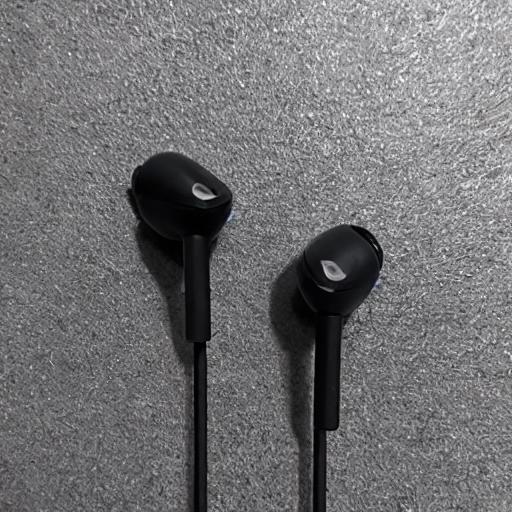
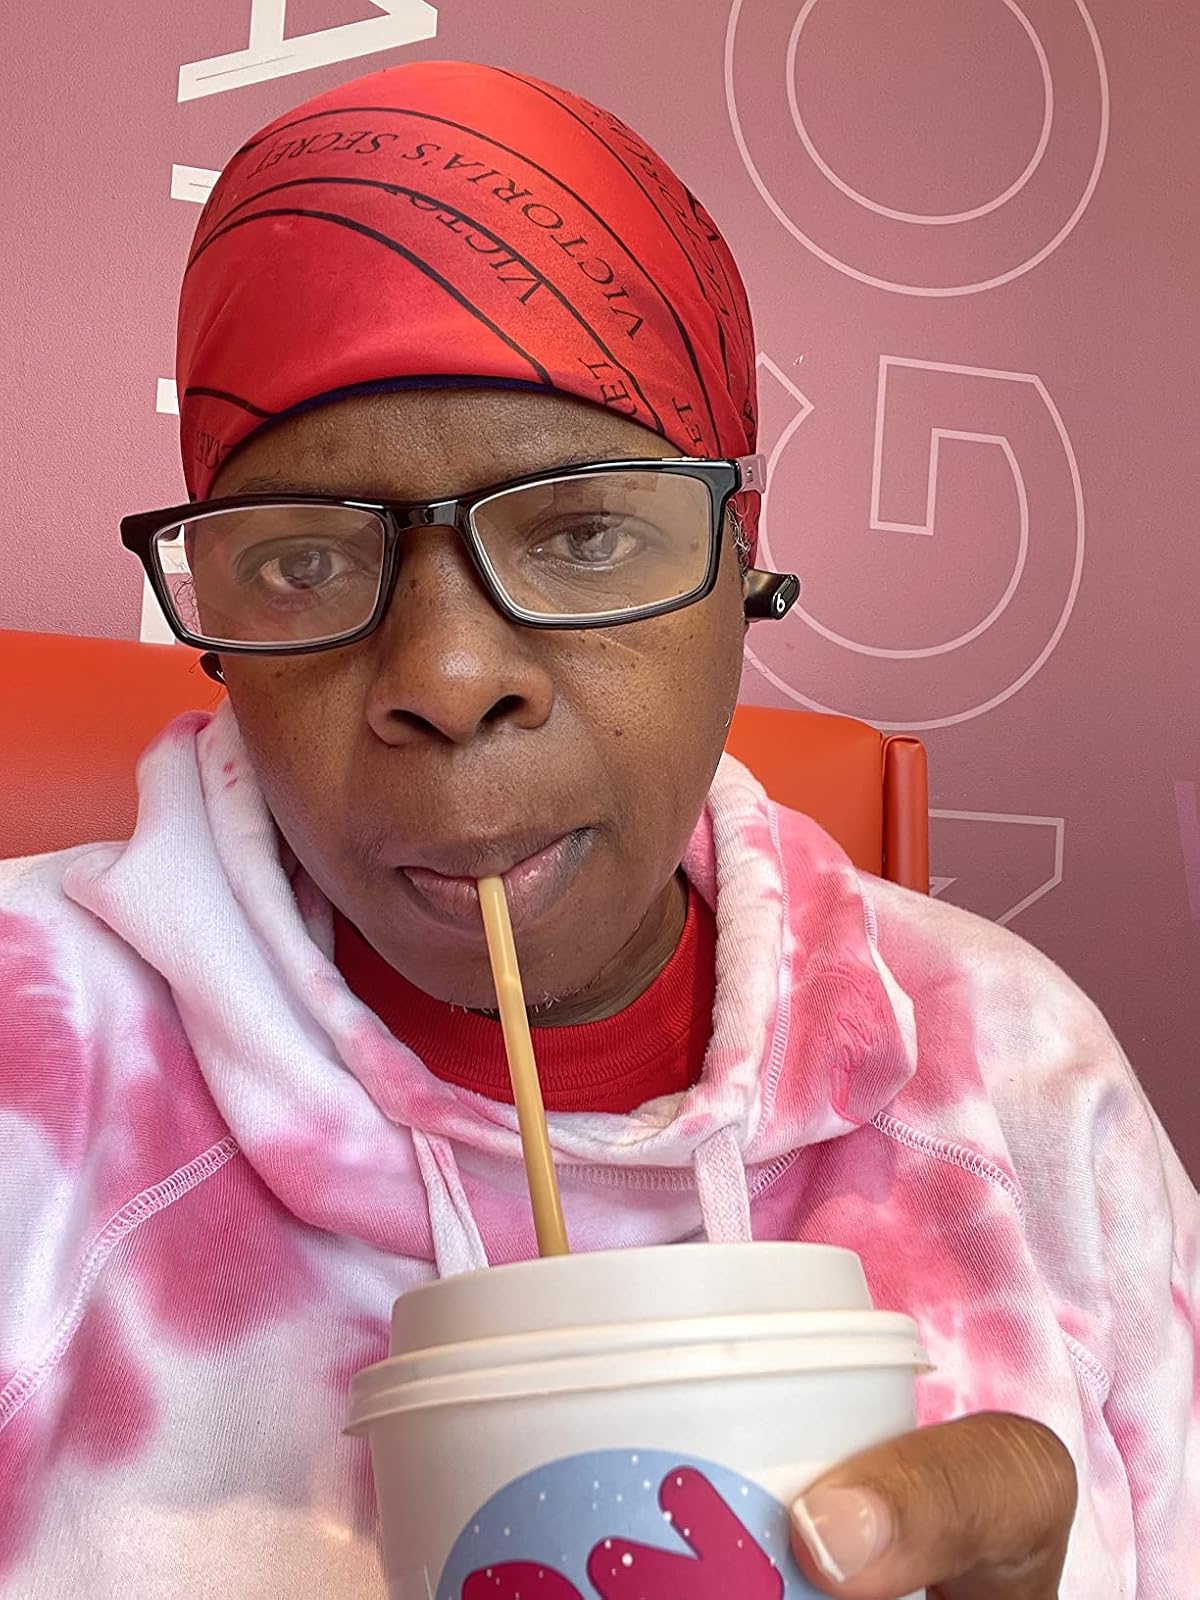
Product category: earbuds
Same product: no